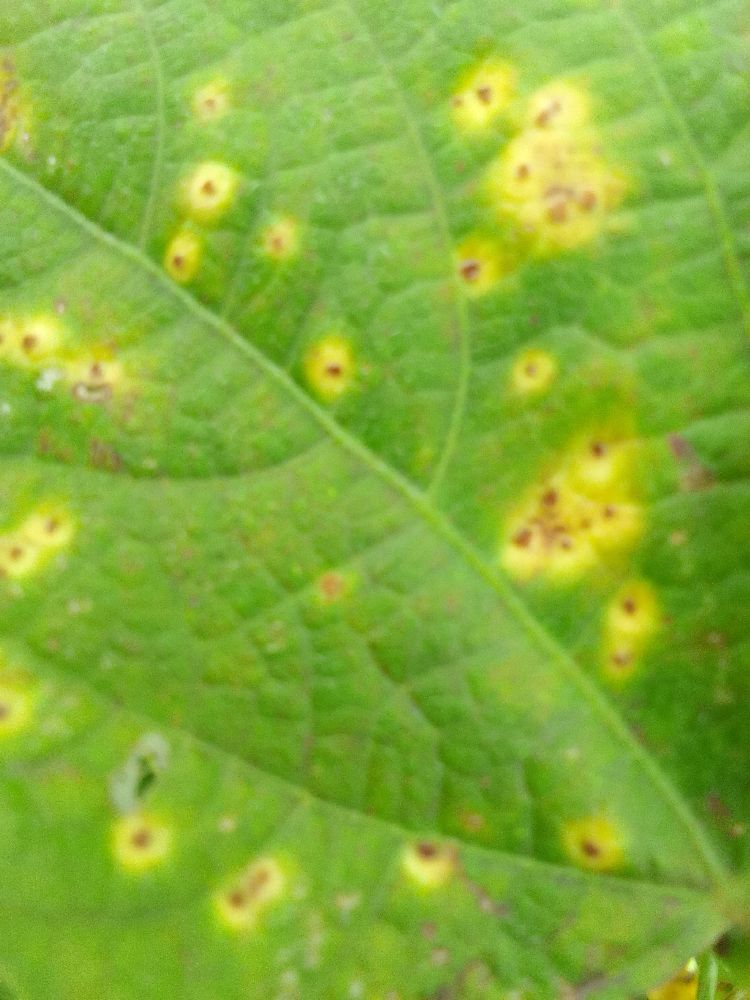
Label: rust